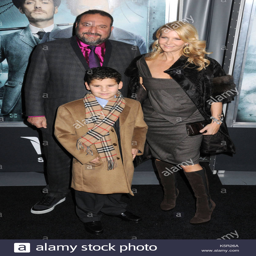
film producer , wife and son .